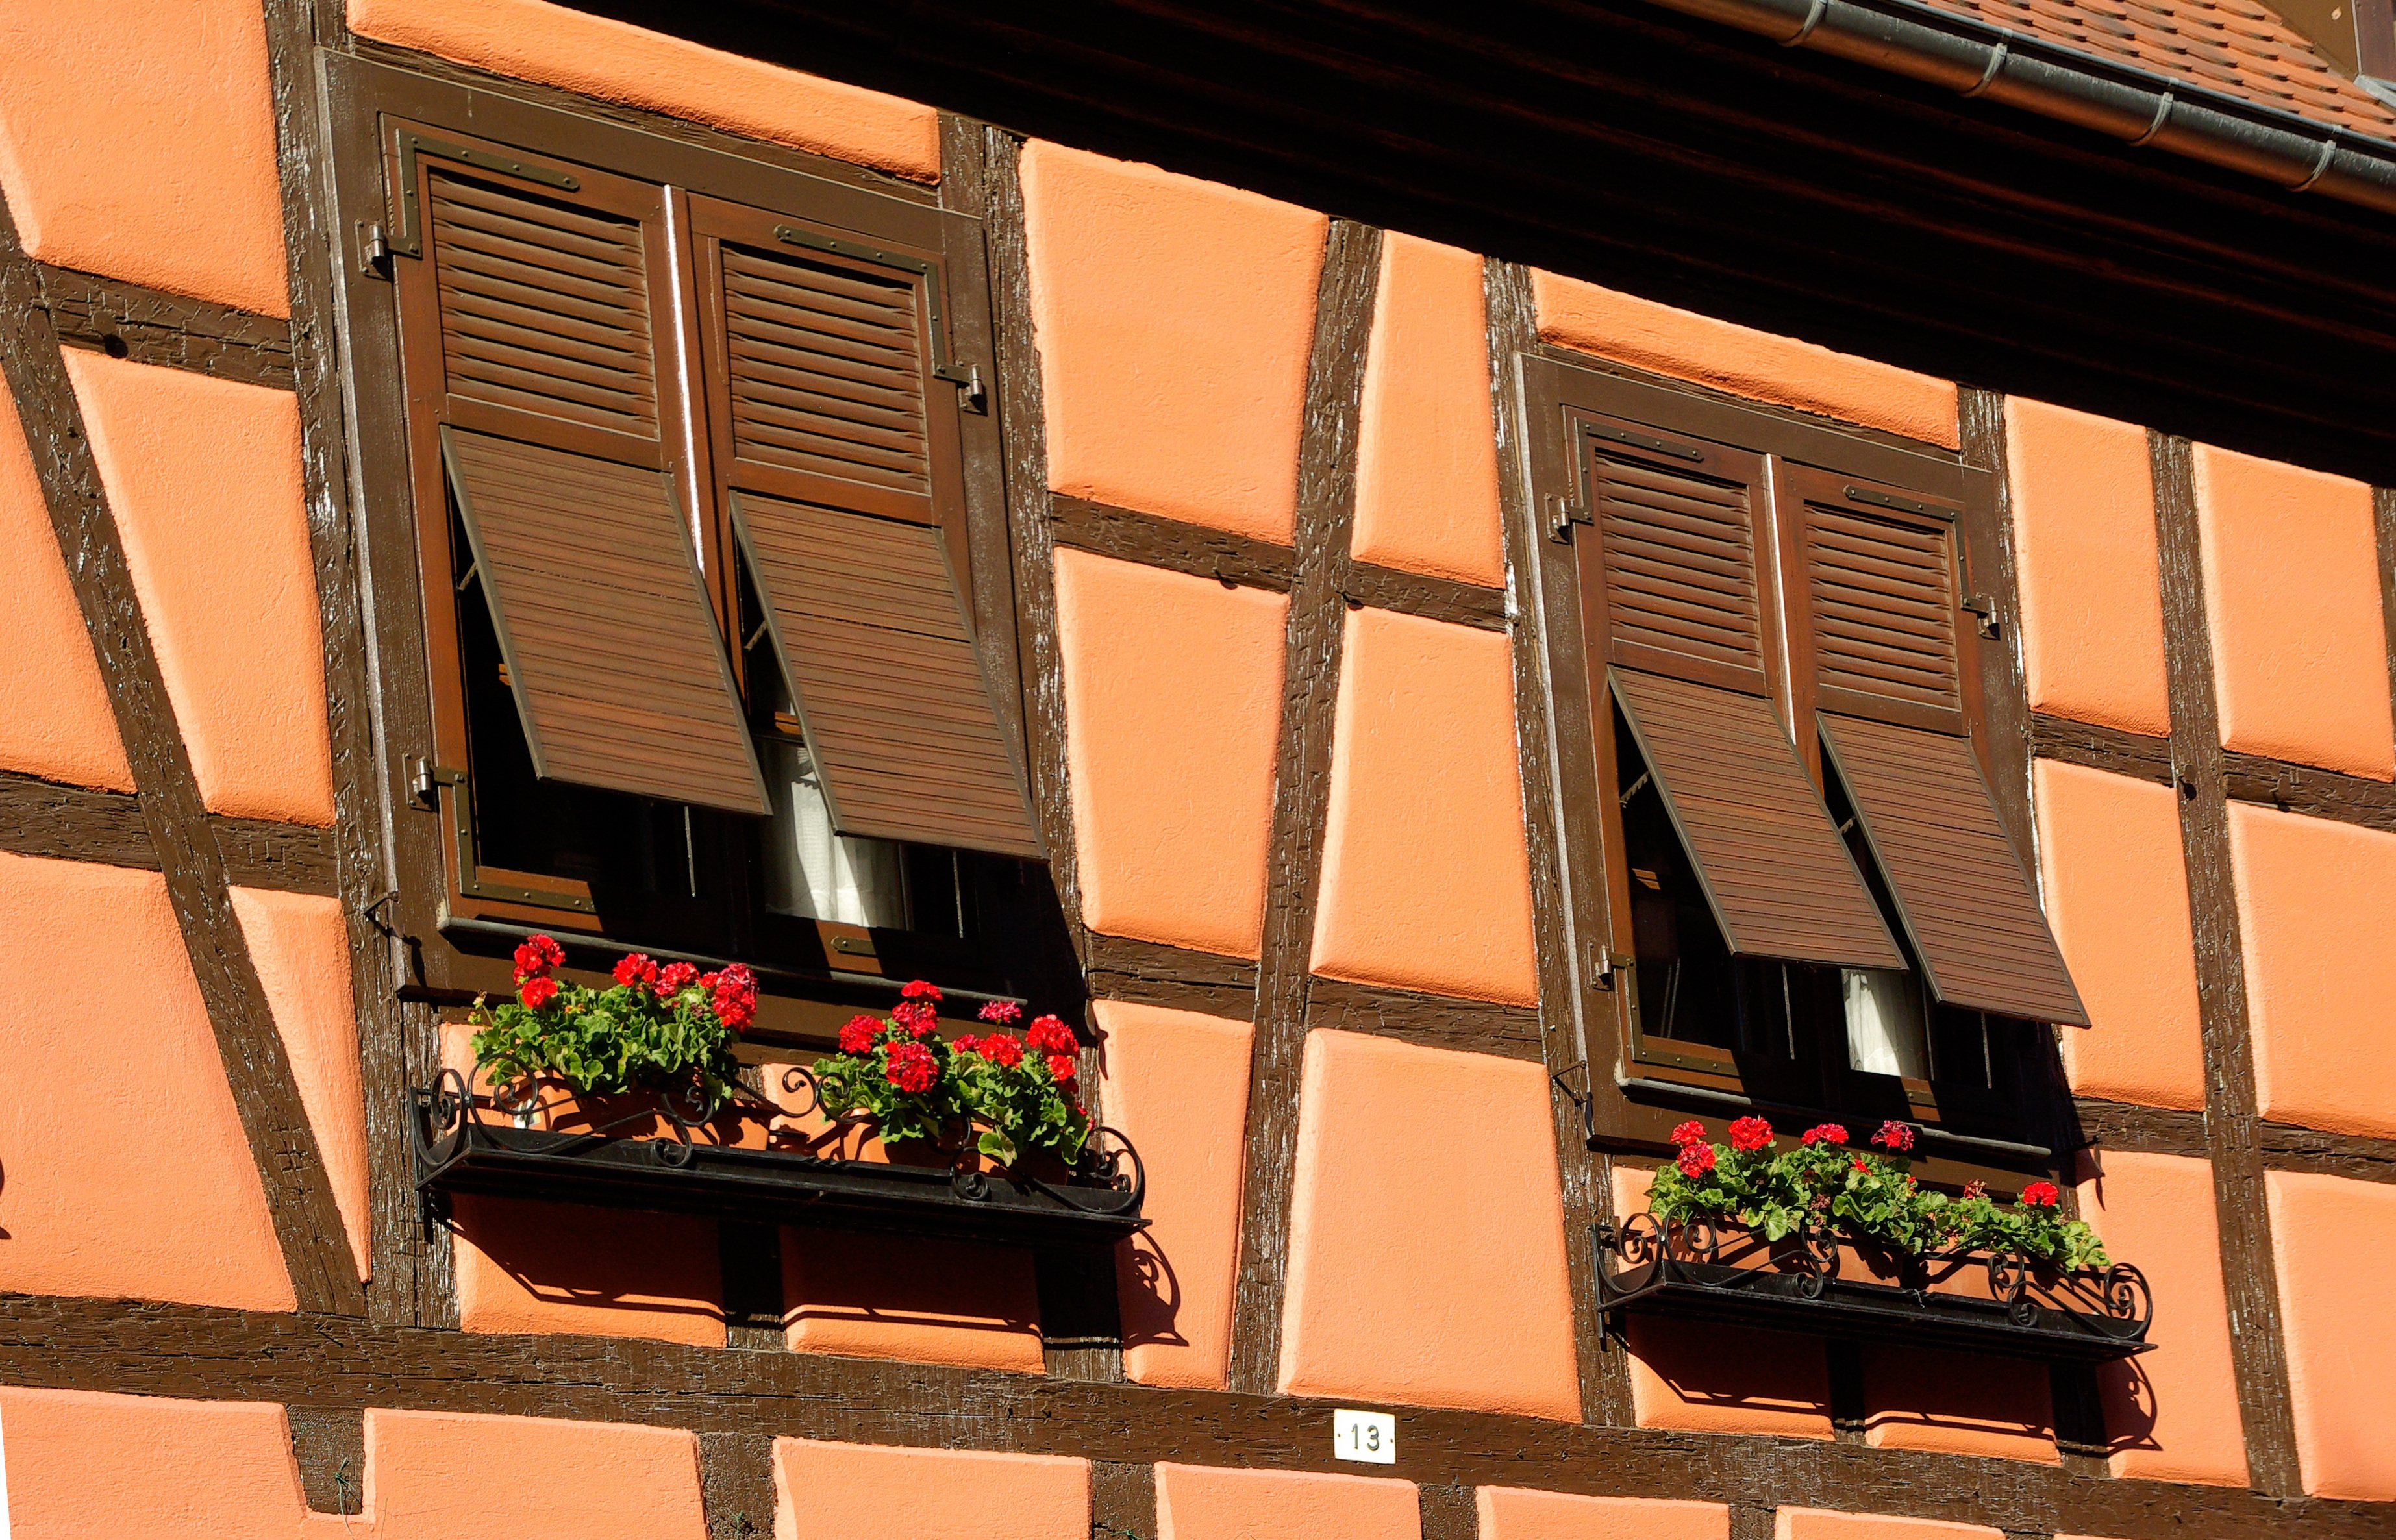
architecture, wood, house, window, home, balcony, facade, interior design, windows, studs, alsace, obernai, window covering